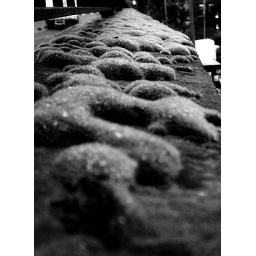
pillow moss atop a wall by tesco in Droylsden